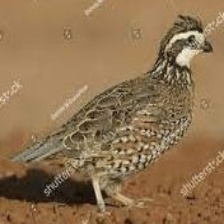
Species: MASKED BOBWHITE
Scientific name: COLINUS VIRGINIANUS RIDGWAYI
ImageNet parent category: quail